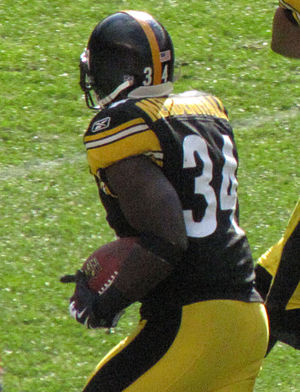
Rashard Mendenhall
Rashard Jamal Mendenhall er en tidligere amerikansk amerikansk fodboldspiller, der spillede runningback i NFL for henholdsvis Pittsburgh Steelers og Arizona Cardinals. Han blev valgt som den 23. spiller i 2008 NFL-draften.